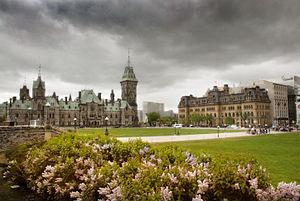
Le classement des premiers ministres canadiens regroupe une série de sondages visant à évaluer les performances des individus ayant servi au poste de premier ministre du Canada. Les systèmes de classement sont généralement basés sur des enquêtes menées auprès d'historiens, d'économistes ou de politologues. L'ordre du classement repose sur les réalisations, le leadership, les échecs et les erreurs de chaque individu lors de son mandat.
Voici la liste des lieux historiques nationaux du Canada situé à Ottawa. En mars 2011, on compte 25 lieux historiques nationaux à Ottawa, dont deux sont administrés par Parcs Canada. De ce nombre, il faut rajouté aussi deux sites qui ont perdu leur désignations.